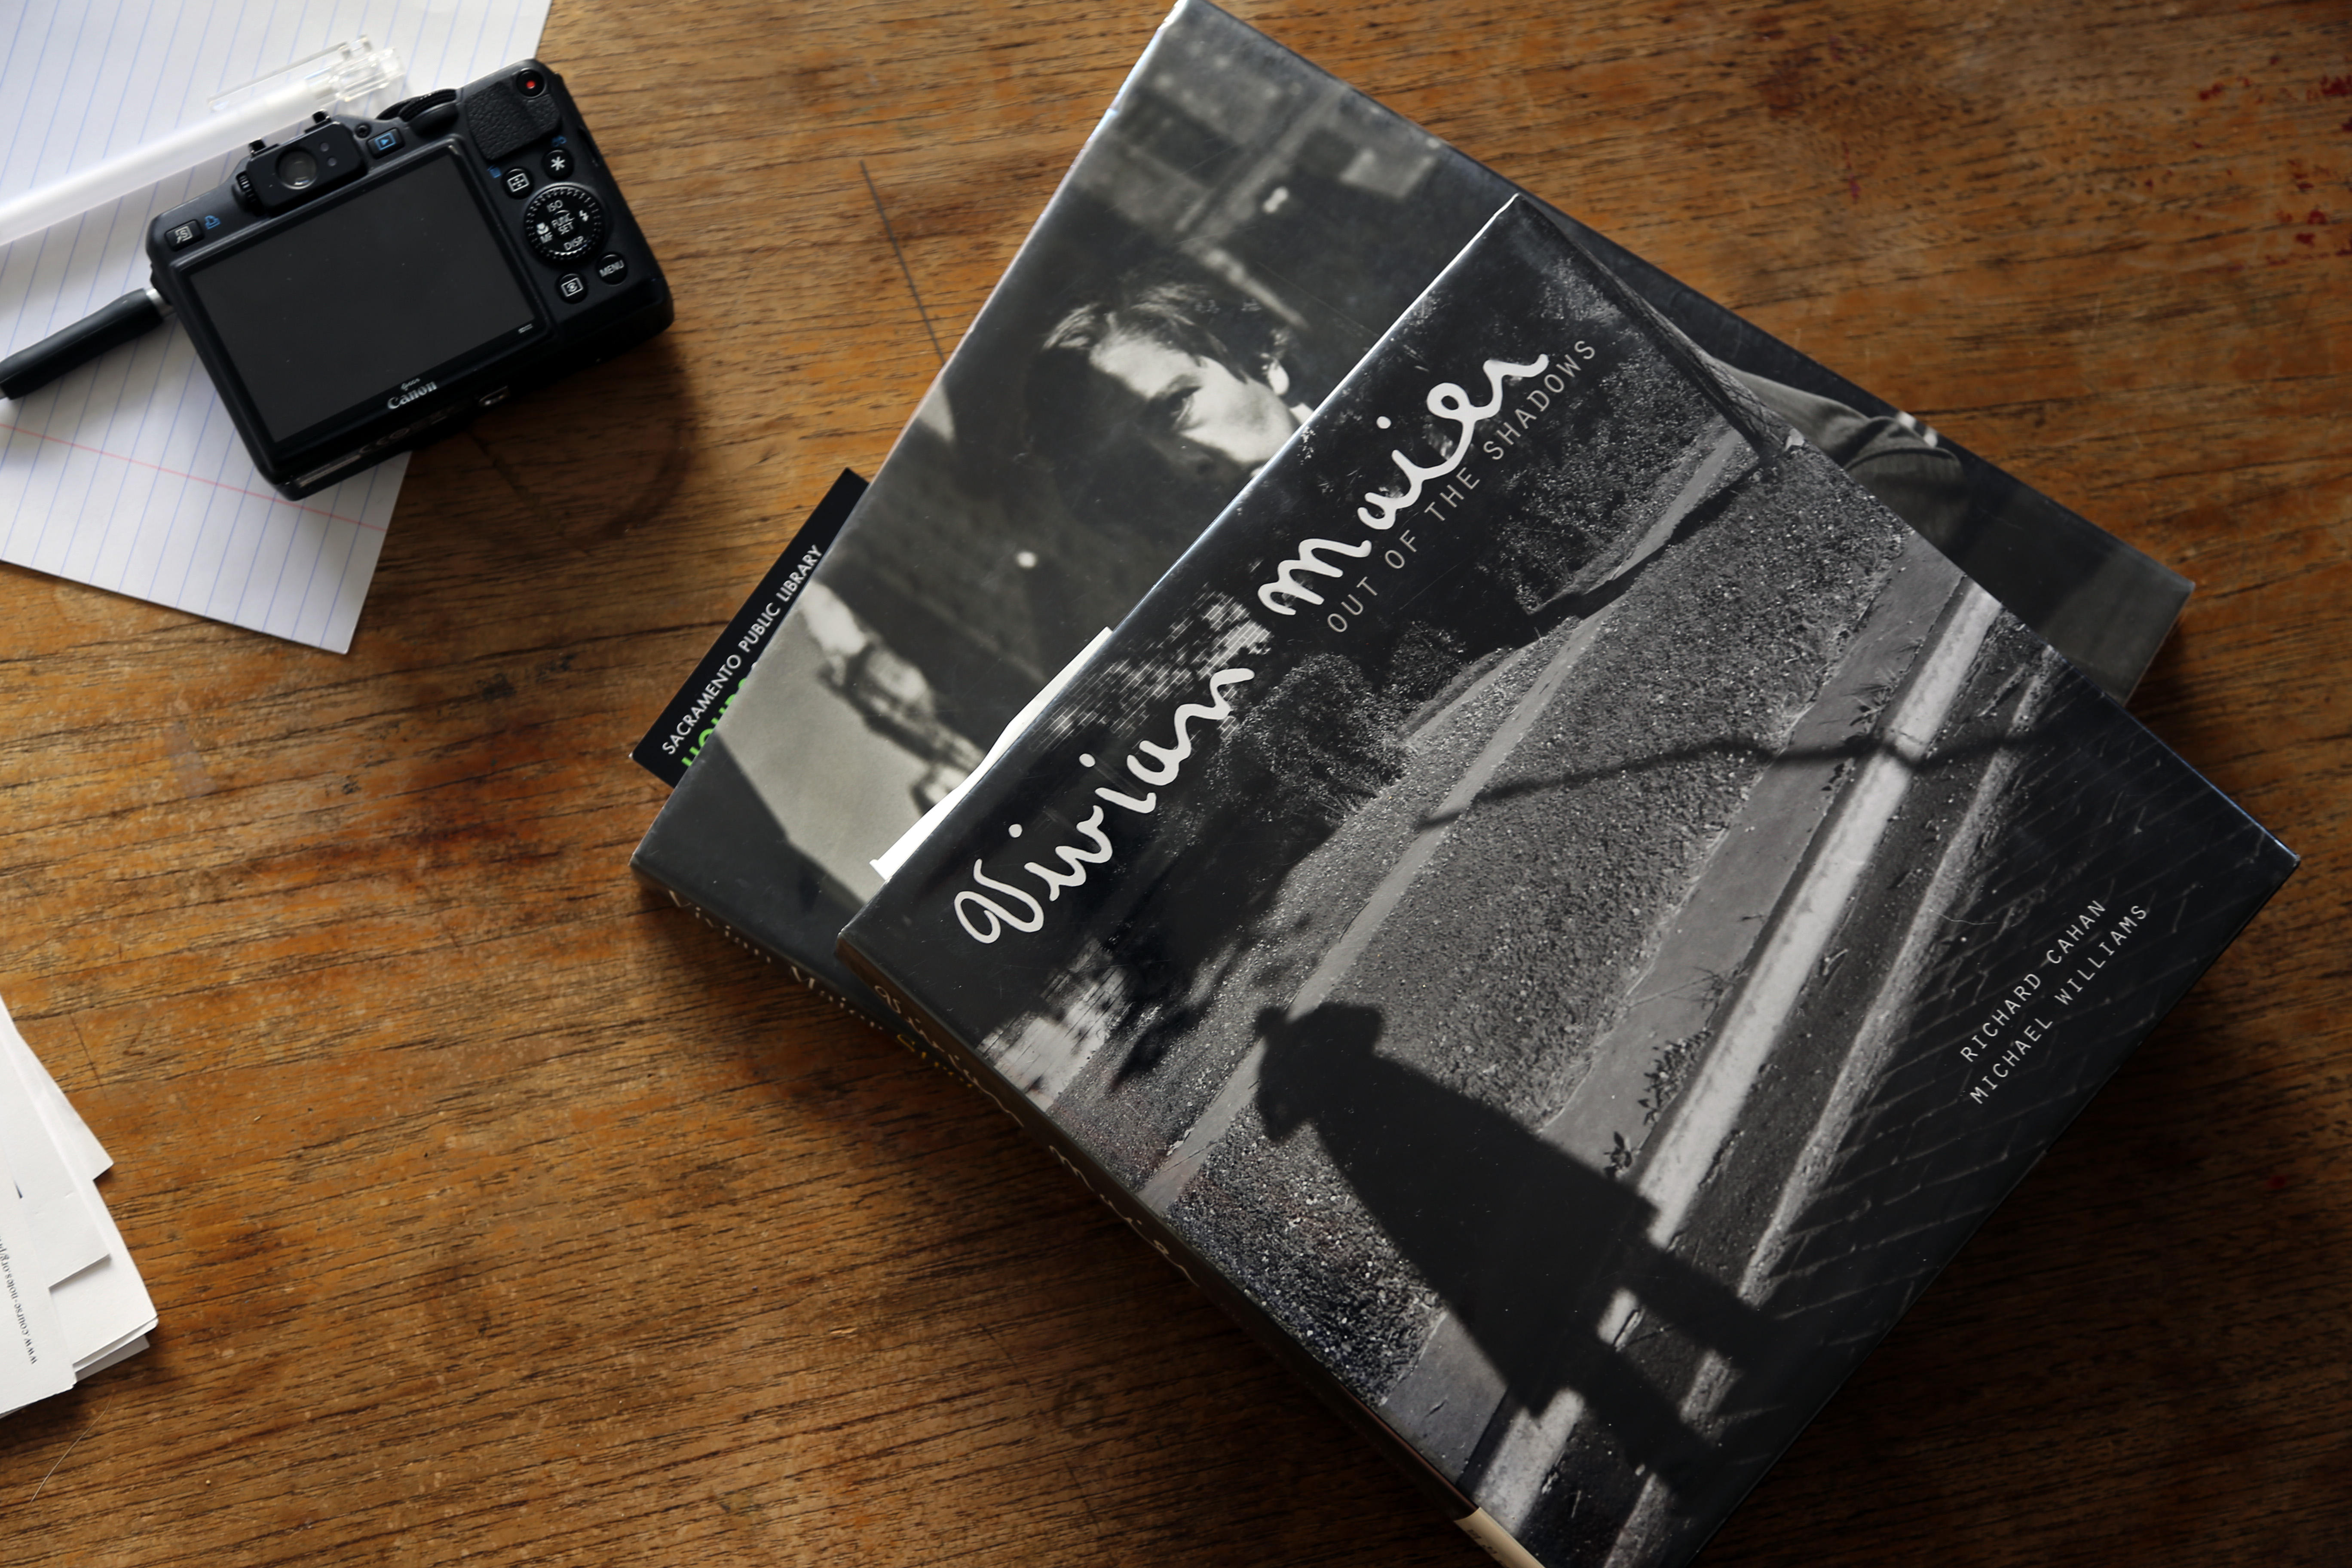
technology, reading, gadget, books, vivianmaier, personal computer hardware